Monoculture

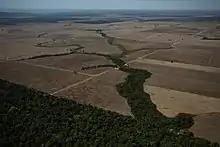
Aerial view of deforested area prepared for monoculture or cattle ranching, near Porto Velho in Rondônia, Brazil, in 2020

In agriculture, monoculture is the practice of growing one crop species in a field at a time. Monocultures increase ease and efficiency in planting, managing, and harvesting crops short-term, often with the help of machinery. However, monocultures are more susceptible to diseases or pest outbreaks long-term due to localized reductions in biodiversity and nutrient depletion. Crop diversity can be added both in time, as with a crop rotation or sequence, or in space, with a polyculture or intercropping.